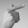
ASL letter: G